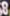
Number: 8